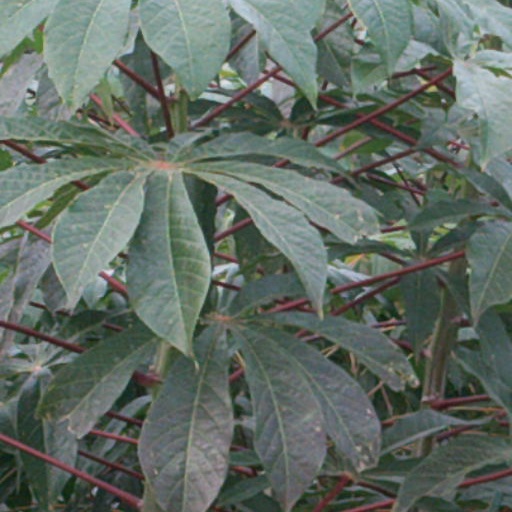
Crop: cassava